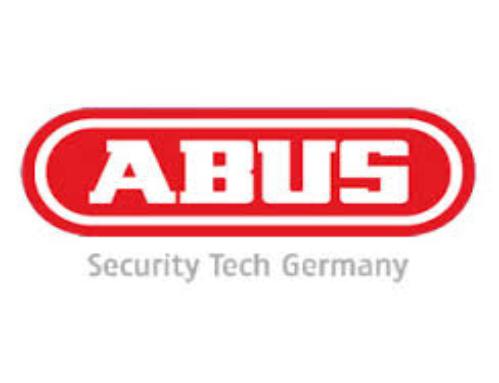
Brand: abus
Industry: Others